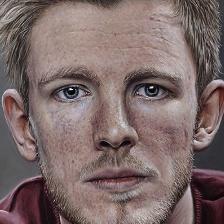
Label: faces